Trent Affair

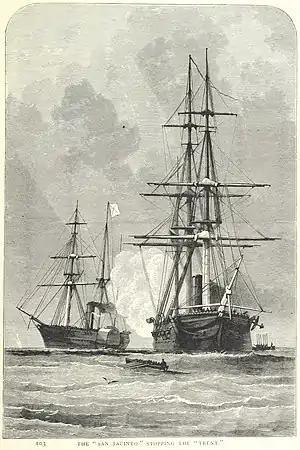
The "San Jacinto" (right) stopping the "Trent"

The "Trent" Affair was a diplomatic incident in 1861 during the American Civil War that threatened a war between the United States and the United Kingdom. The U.S. Navy captured two Confederate envoys from a British Royal Mail steamer; the British government protested vigorously. American public and elite opinion strongly supported the seizure, but it worsened the economy and was ruining relations with the world's strongest economy and strongest navy. President Abraham Lincoln ended the crisis by releasing the envoys.